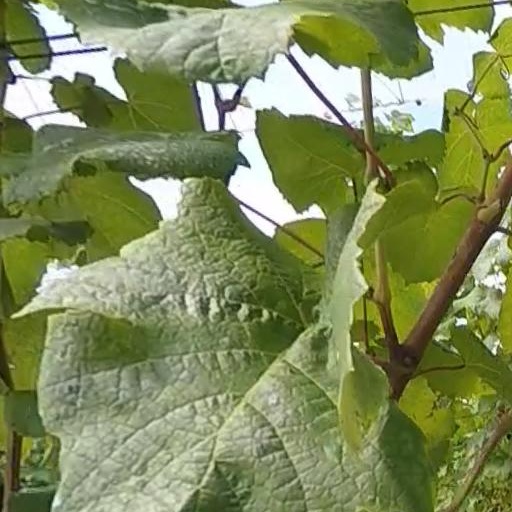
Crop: grape